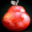
Label: pear